Leviathan (2014 film)

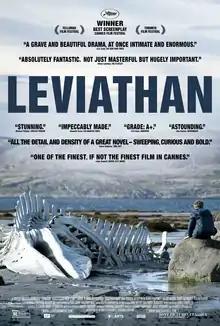
Theatrical release poster

Leviathan ("Leviafan") is a 2014 Russian crime drama film directed by Andrey Zvyagintsev, co-written by Zvyagintsev and Oleg Negin, and starring Aleksei Serebryakov, Elena Lyadova, Vladimir Vdovichenkov, and Roman Madyanov.